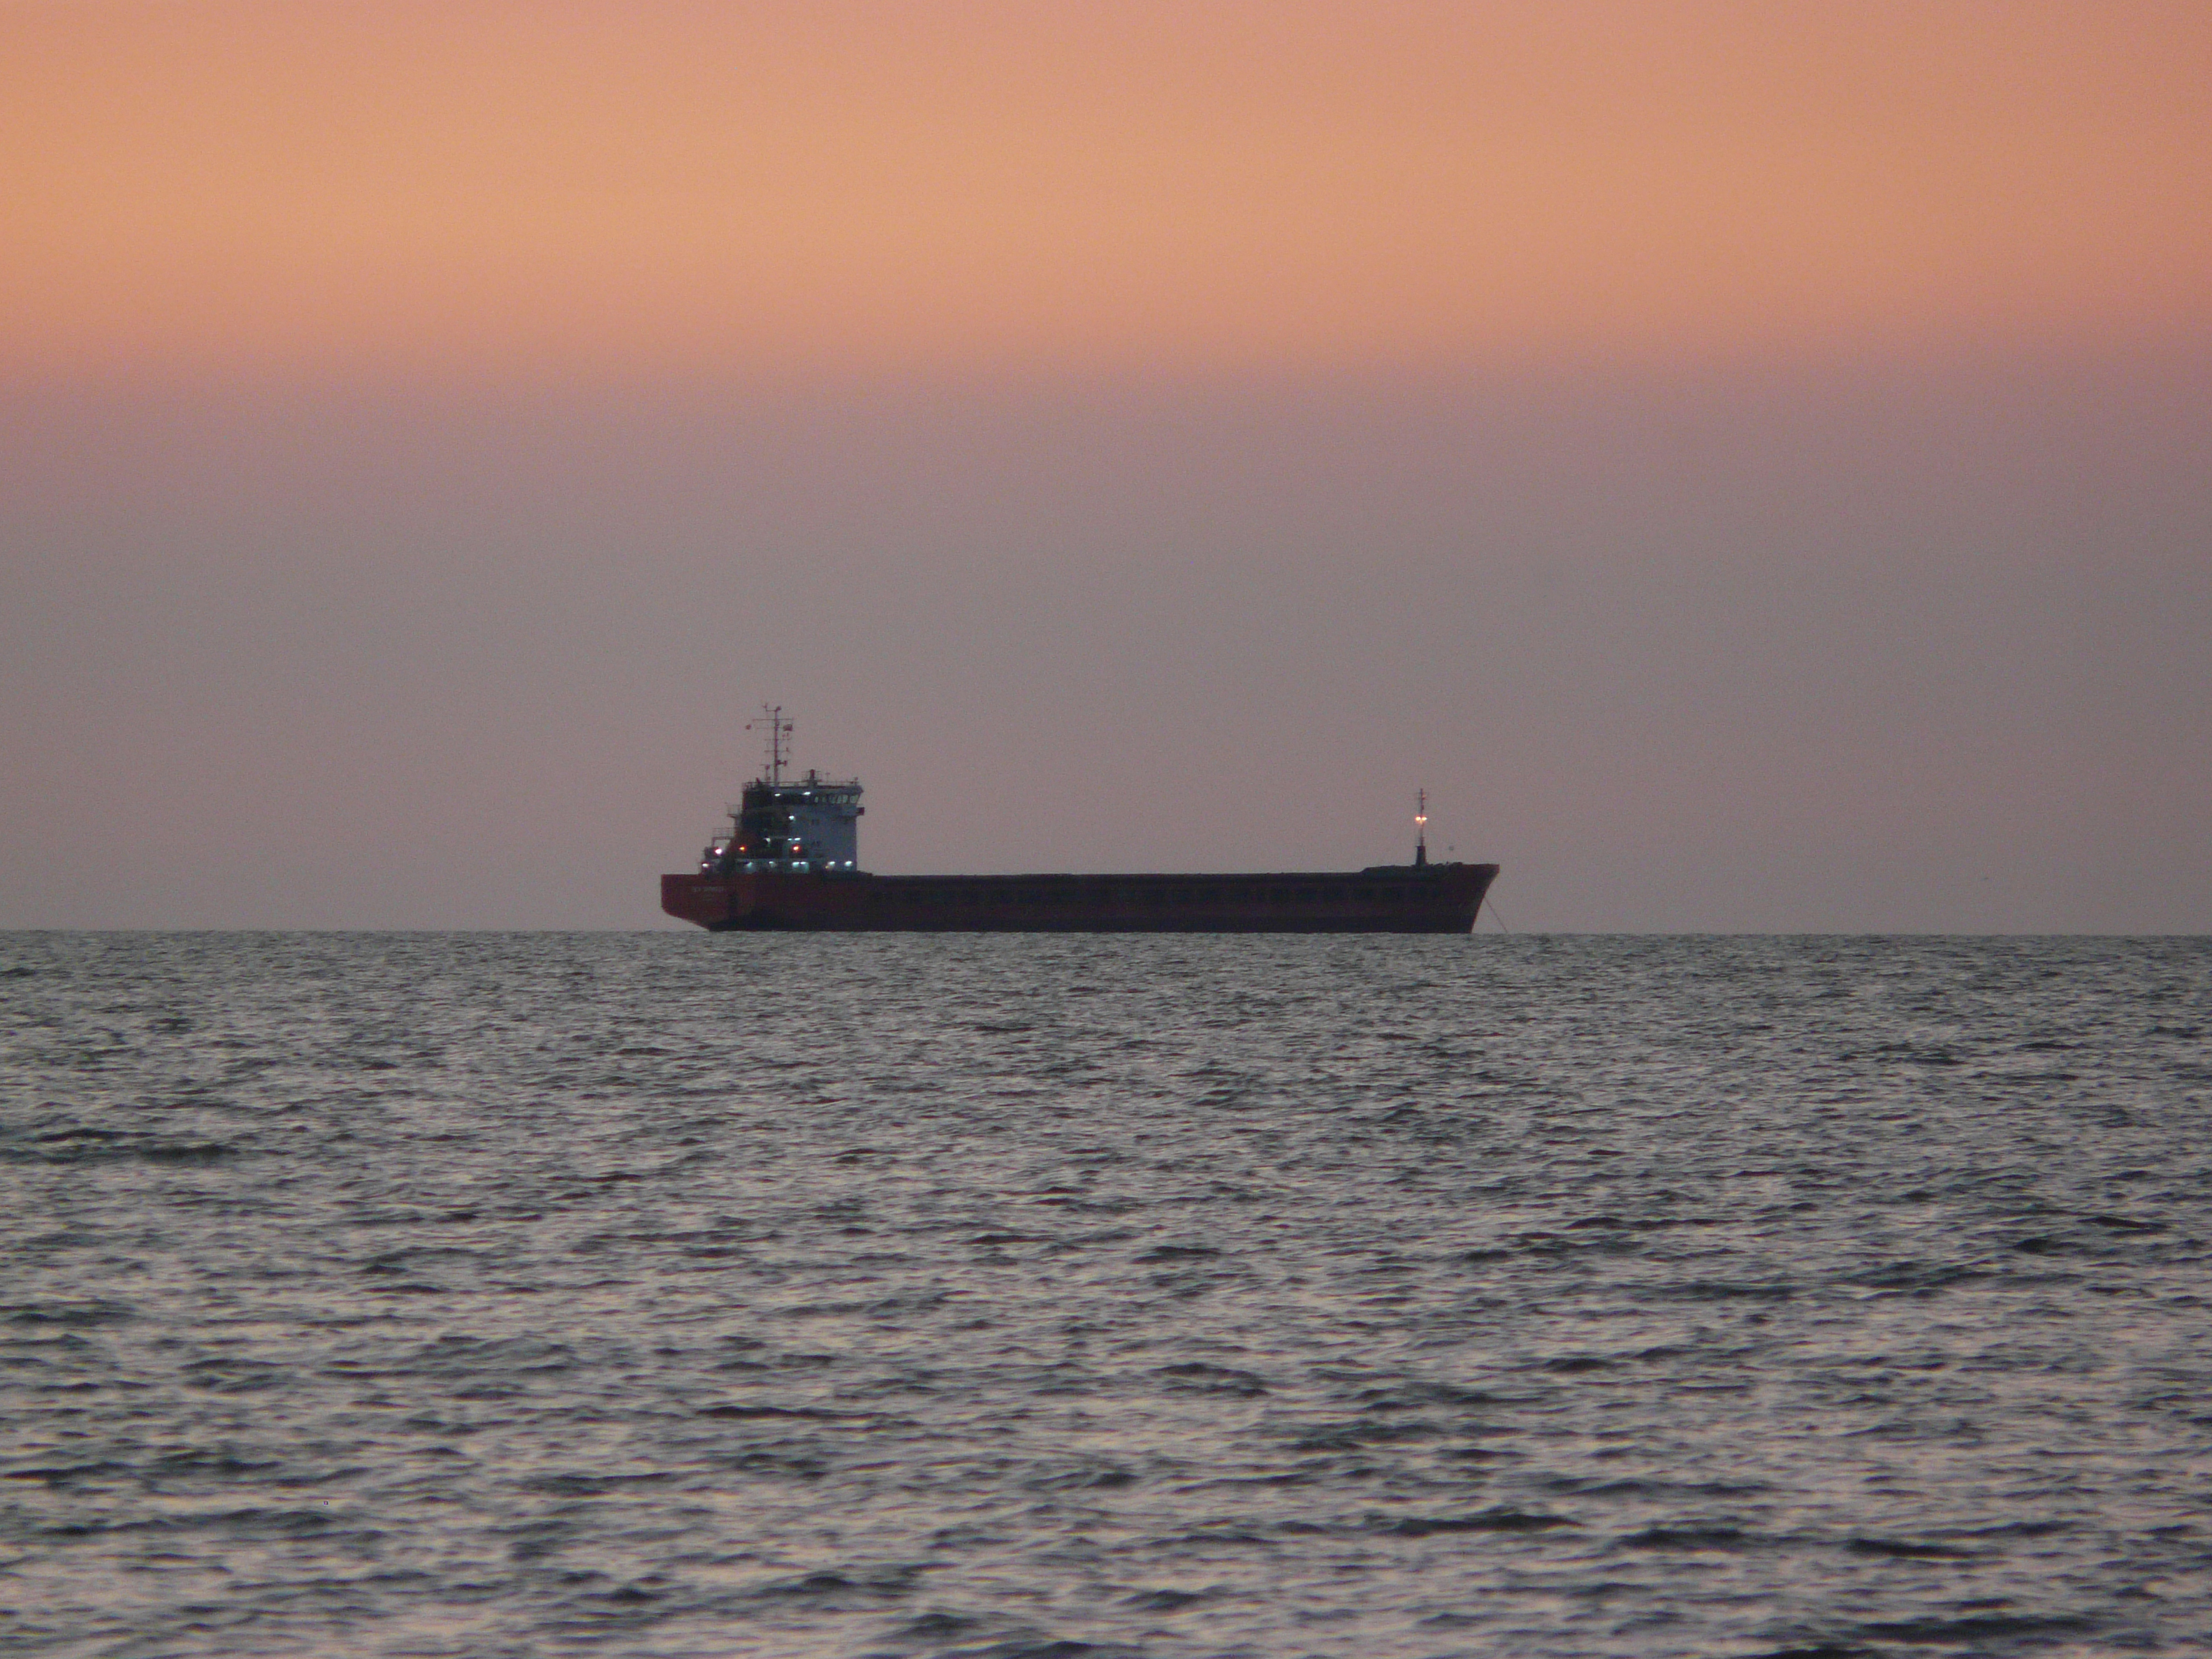
sea, sunset, cargo transportation, port, ships, waves, sky, beach, resort, vacation, landscape, surf, water, boat, cloud, watercraft, vehicle, afterglow, horizon, naval architecture, dusk, sunrise, ship, calm, water transportation, ocean, evening, sound, red sky at morning, wind wave, channel, cargo ship, boats and boating equipment and supplies, dawn